Politics Now

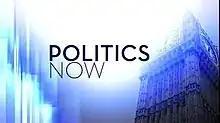
Title

Politics Now is a Scottish political programme produced and broadcast by STV in northern and central Scotland, between 2004 and 2011. The programme, broadcast for 40 weeks of the year on Thursday evenings after the late "STV News" bulletin, covered all of the major political developments in Westminster, Brussels and Holyrood in detail.